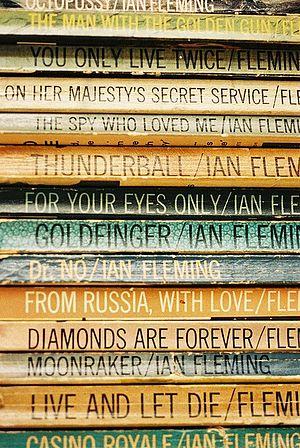
James Bond est le protagoniste de fiction d'une série de romans, nouvelles et novélisations commencée en 1953. Bond, souvent appelé par son nom de code, « 007 », est un agent des services secrets britanniques ; le personnage a été créé par le journaliste et auteur Ian Fleming. Il apparaît pour la première fois en 1953 dans le roman Casino Royale. Fleming a écrit en tout douze romans et deux recueils de nouvelles, ce depuis son domicile baptisé Goldeneye, situé en Jamaïque. Deux de ses livres ont été publiés après sa mort en 1964.
James Bond [ d͡ʒeɪmz bɒnd], également connu par son matricule 007, est un personnage de fiction créé en 1953 par l'écrivain et ancien espion britannique Ian Fleming dans le roman Casino Royale.